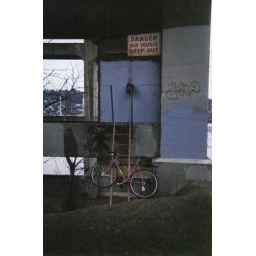
my bike went climbing around under a bridge on the trail by the river.